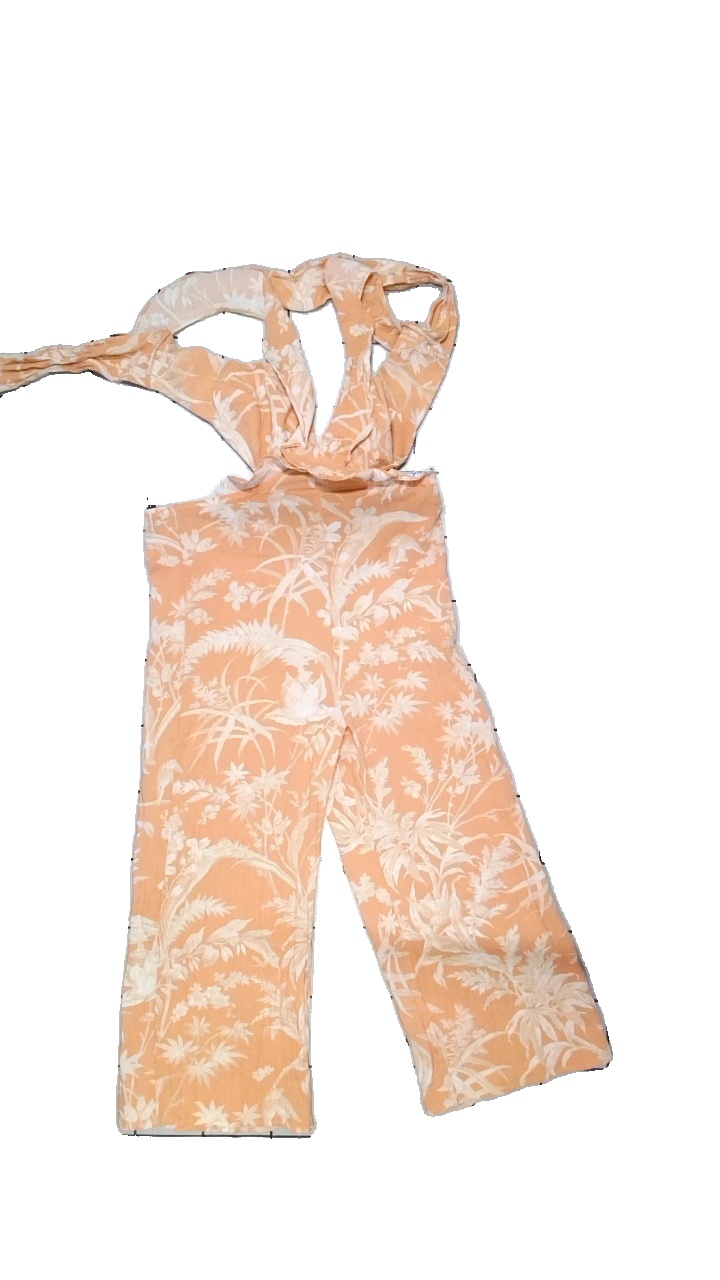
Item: Dress (Ladies)
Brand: H&m
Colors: Orange, White, Pink
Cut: Long, Loose
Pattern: Floral print
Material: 100% cotton
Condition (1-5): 3
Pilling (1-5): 3
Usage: Reuse
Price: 50-100